Amruta Khanvilkar filmography

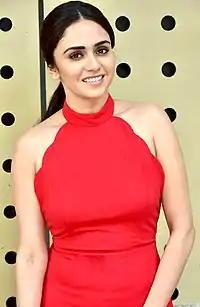

Indian actress Amruta Khanvilkar primarily appears in Marathi and Hindi films. She began her career in 2004 as a contestant on the reality show "India's Best Cinestars Ki Khoj" and made her acting debut that same year in the FTII short film "Saanjh". Khanvilkar made her film debut by playing the dual role in the Marathi-language film "Golmaal" (2006). The following year, she made her Bollywood debut with the drama "Mumbai Salsa" (2007), which had an average box office performance, but she gained major success with Ram Gopal Varma's supernatural horror film "Phoonk". The comedy "Saade Maade Teen" (2007) and the big-budget thriller "Gaiir" (2009) were both huge commercial successes, with the former becoming one of the highest-grossing Marathi films of its time.